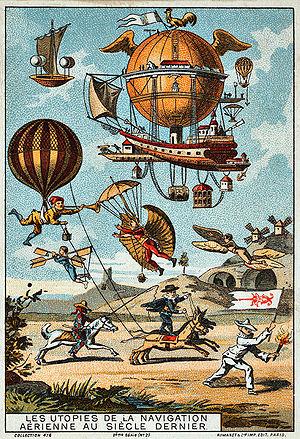
Un ballon à gaz est un ballon non motorisé gonflé d'un gaz plus léger que l'air, en général du dihydrogène, du gaz d'éclairage ou de l'hélium, contrairement à la montgolfière, dont l'enveloppe est gonflée d'air chaud. Comme tout aérostat, c'est-à-dire un aéronef se sustentant grâce à la poussée d'Archimède.